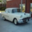
Label: automobile